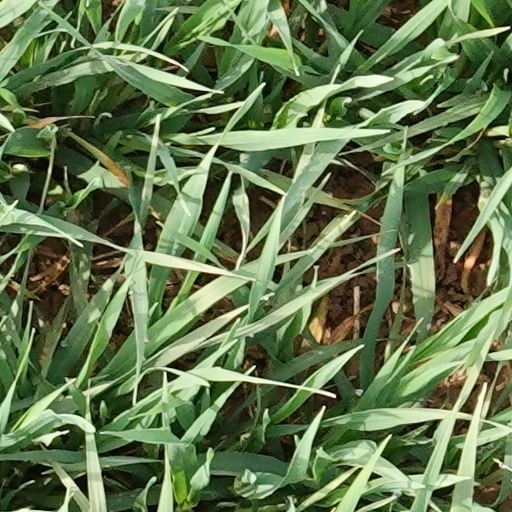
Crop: wheat